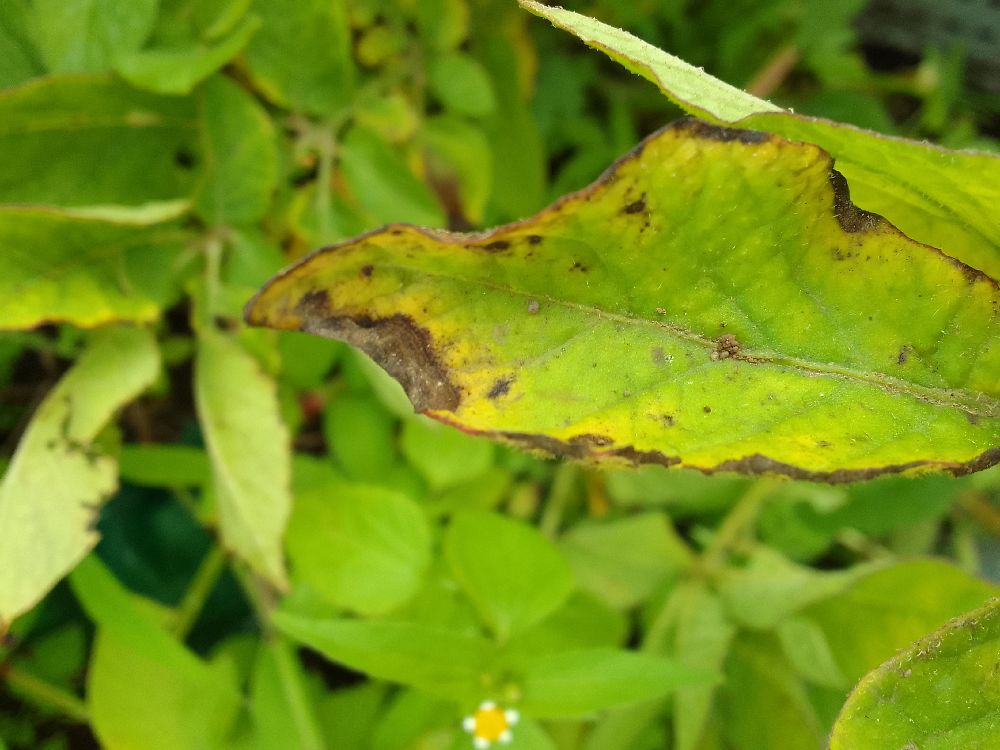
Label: Early blight